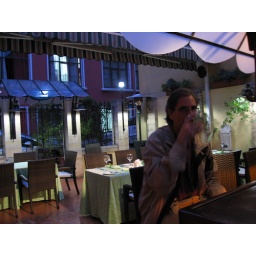
Len sitting in the bar/garden area of the Delight Restaurant having a glass of wine and waiting for our taxi.